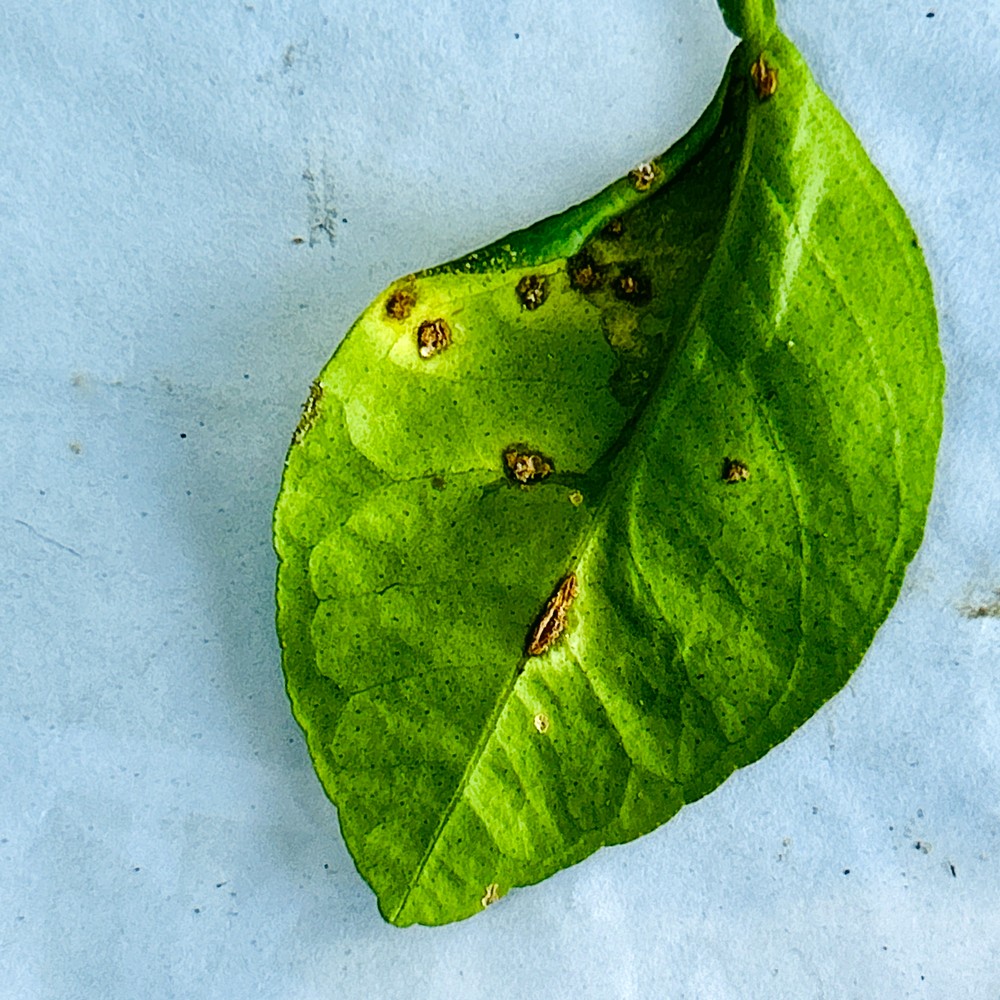
Label: Anthracnose